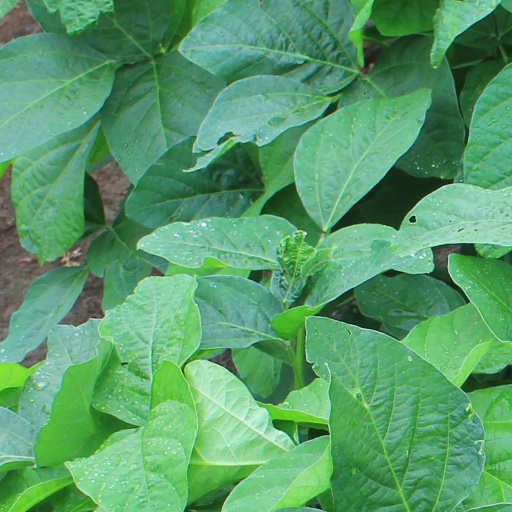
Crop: soybean